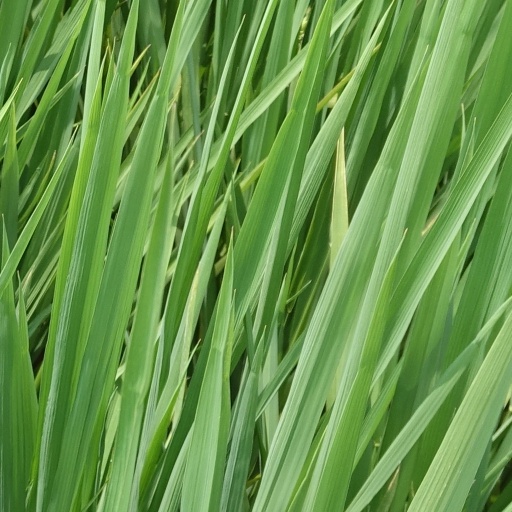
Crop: rice